Hugo Carl Plaut

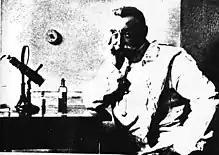
Prof Plaut in his laboratory 1920

Hugo Carl Plaut (12 October 1858 – 17 February 1928) was a German physician, who worked primarily as